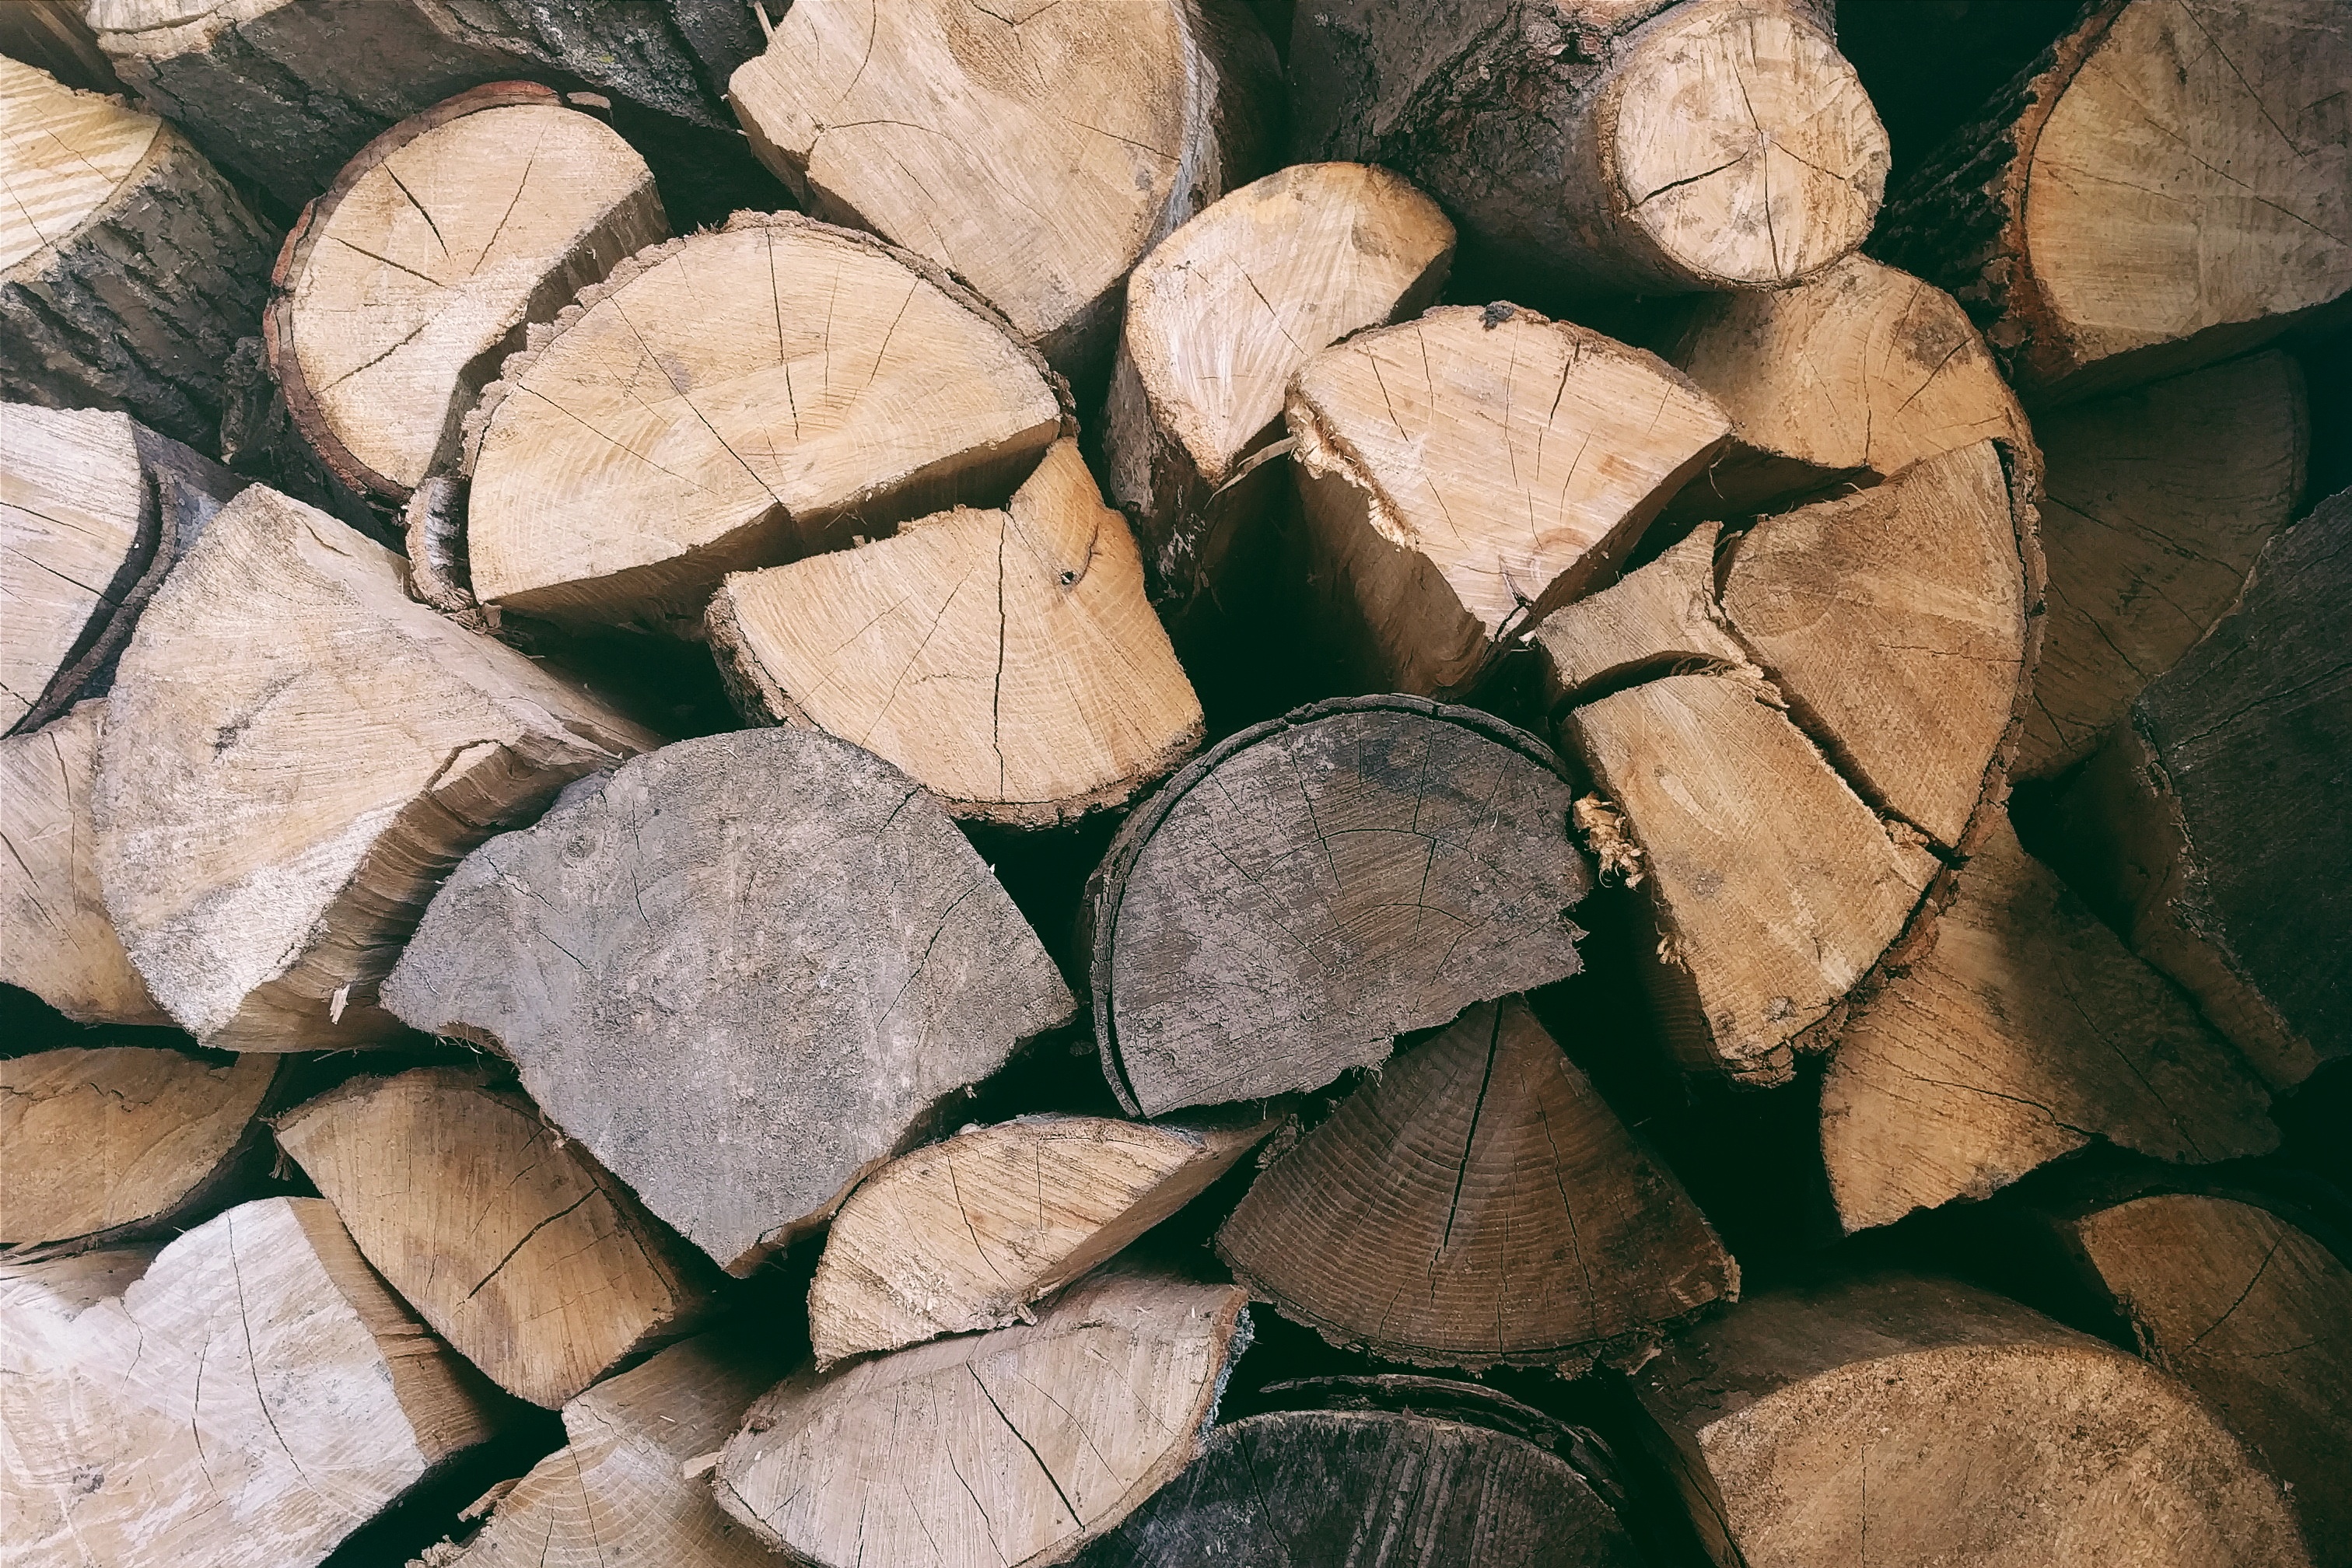
tree, rock, branch, wood, texture, leaf, trunk, wall, soil, stone wall, material